The World of Narue

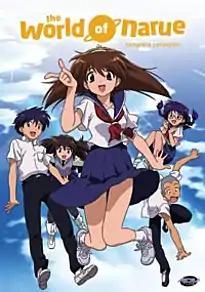
Cover for the ADV Films complete collection release

is a Japanese manga series written and illustrated by Tomohiro Marukawa. The series follows Kazuto Izuka, an alien girl named Narue Nanase and the trials and tribulations of the young couple as they get to know each other. The title is taken from A. E. van Vogt's .